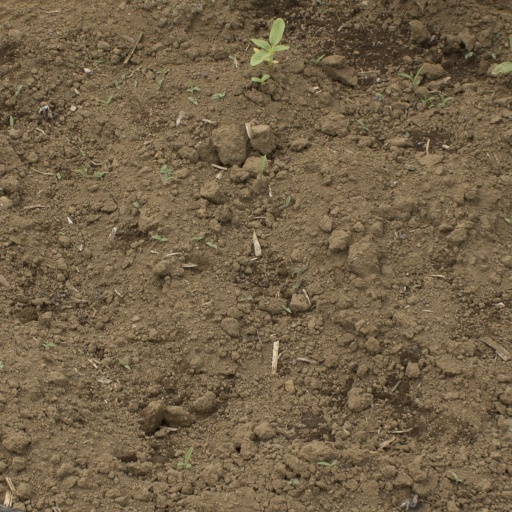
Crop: Jerusalem artichoke